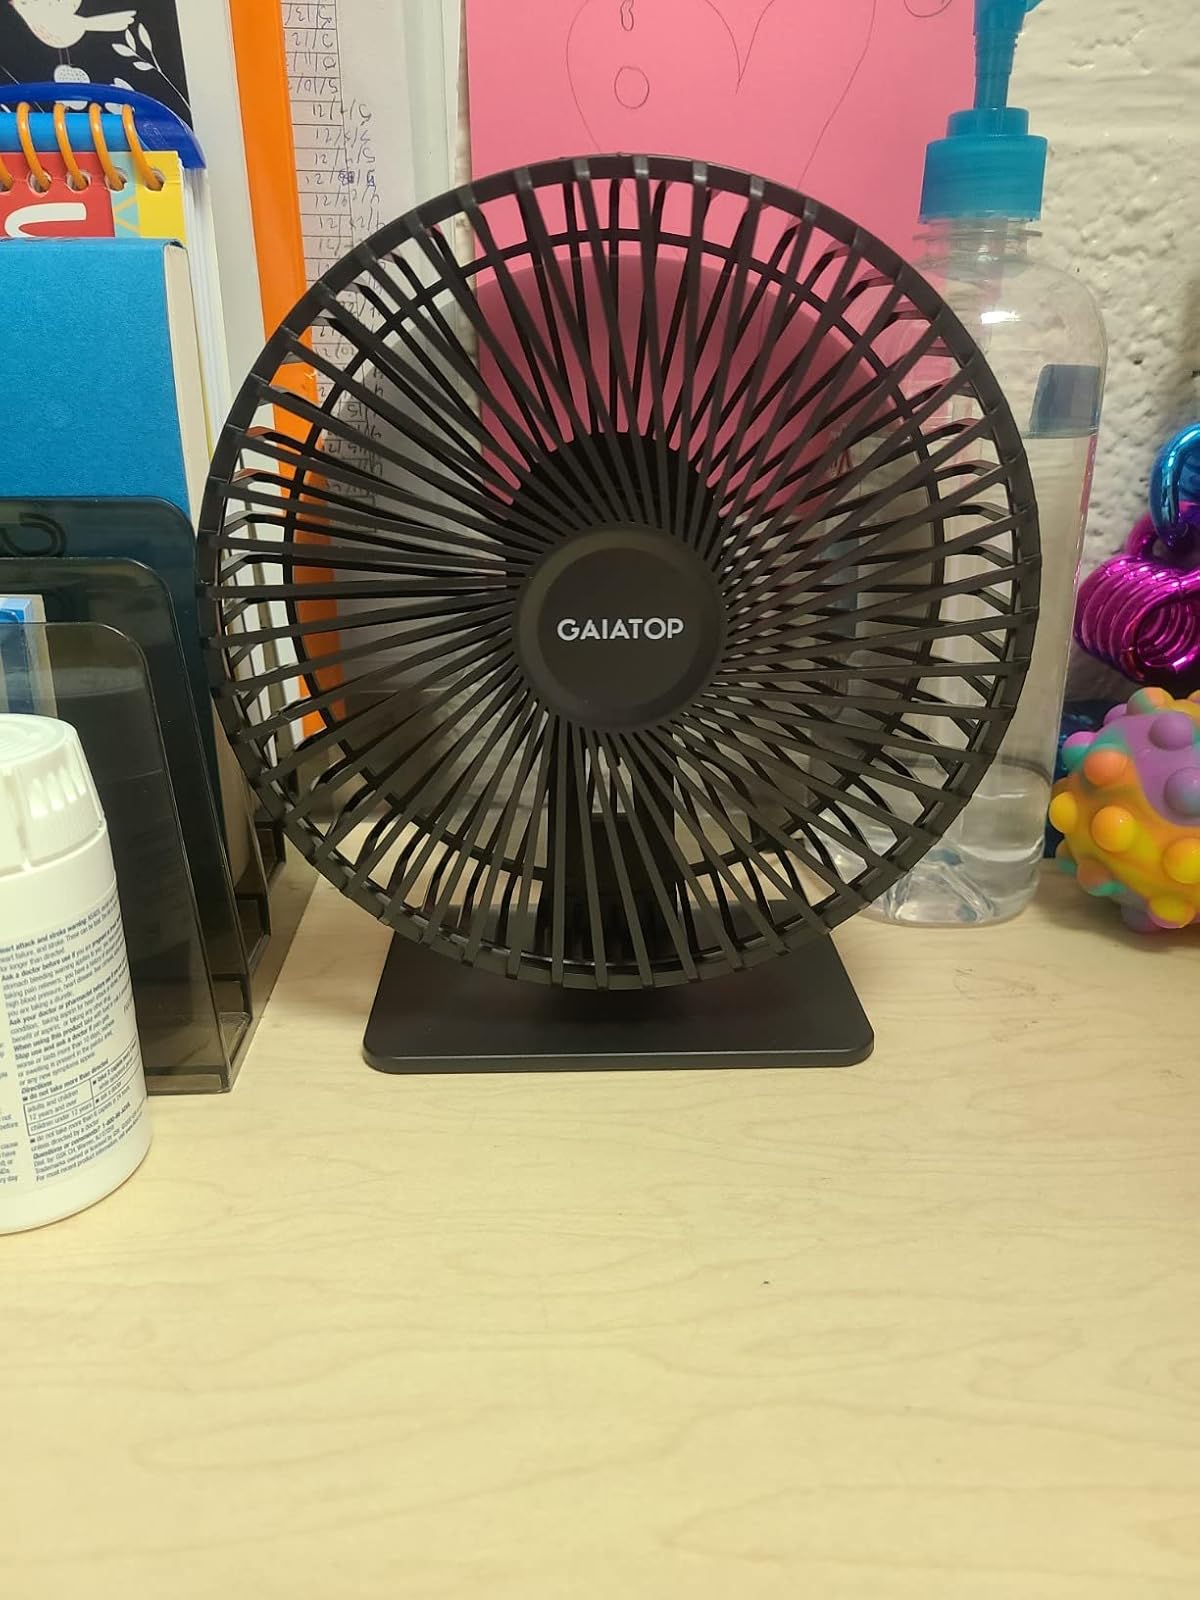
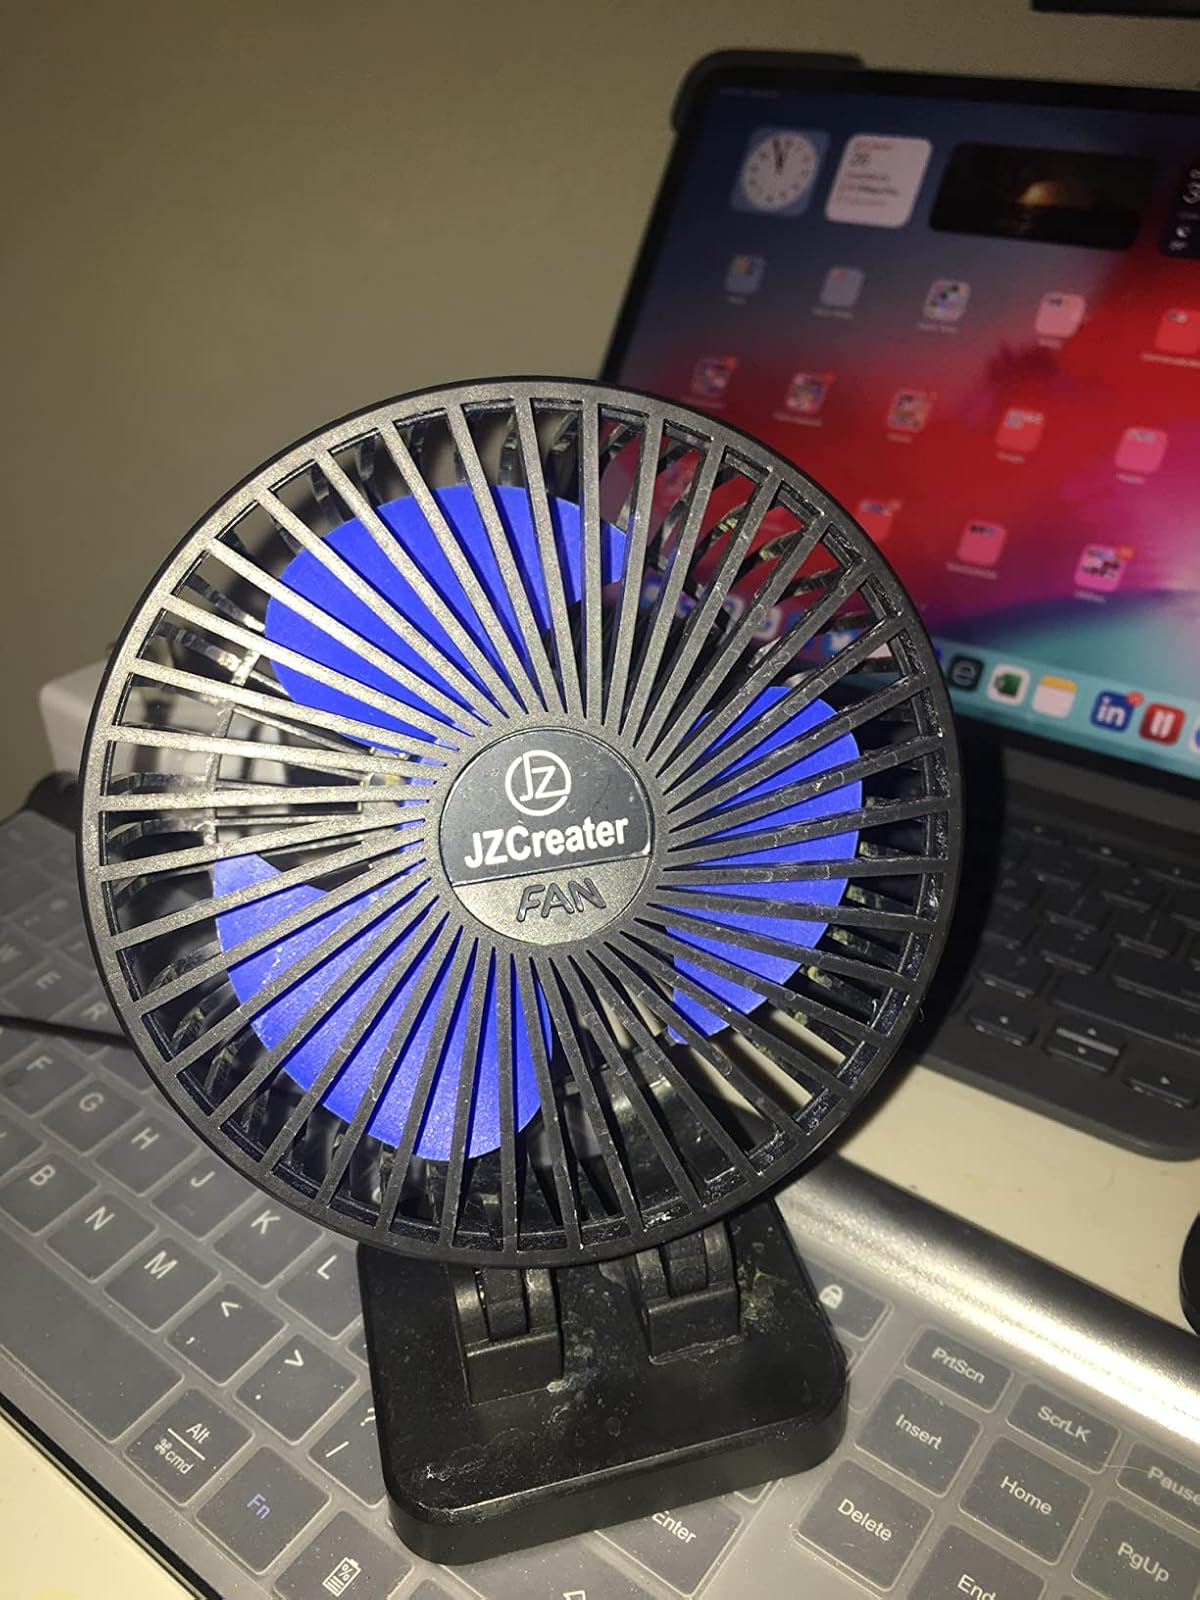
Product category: fan
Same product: no